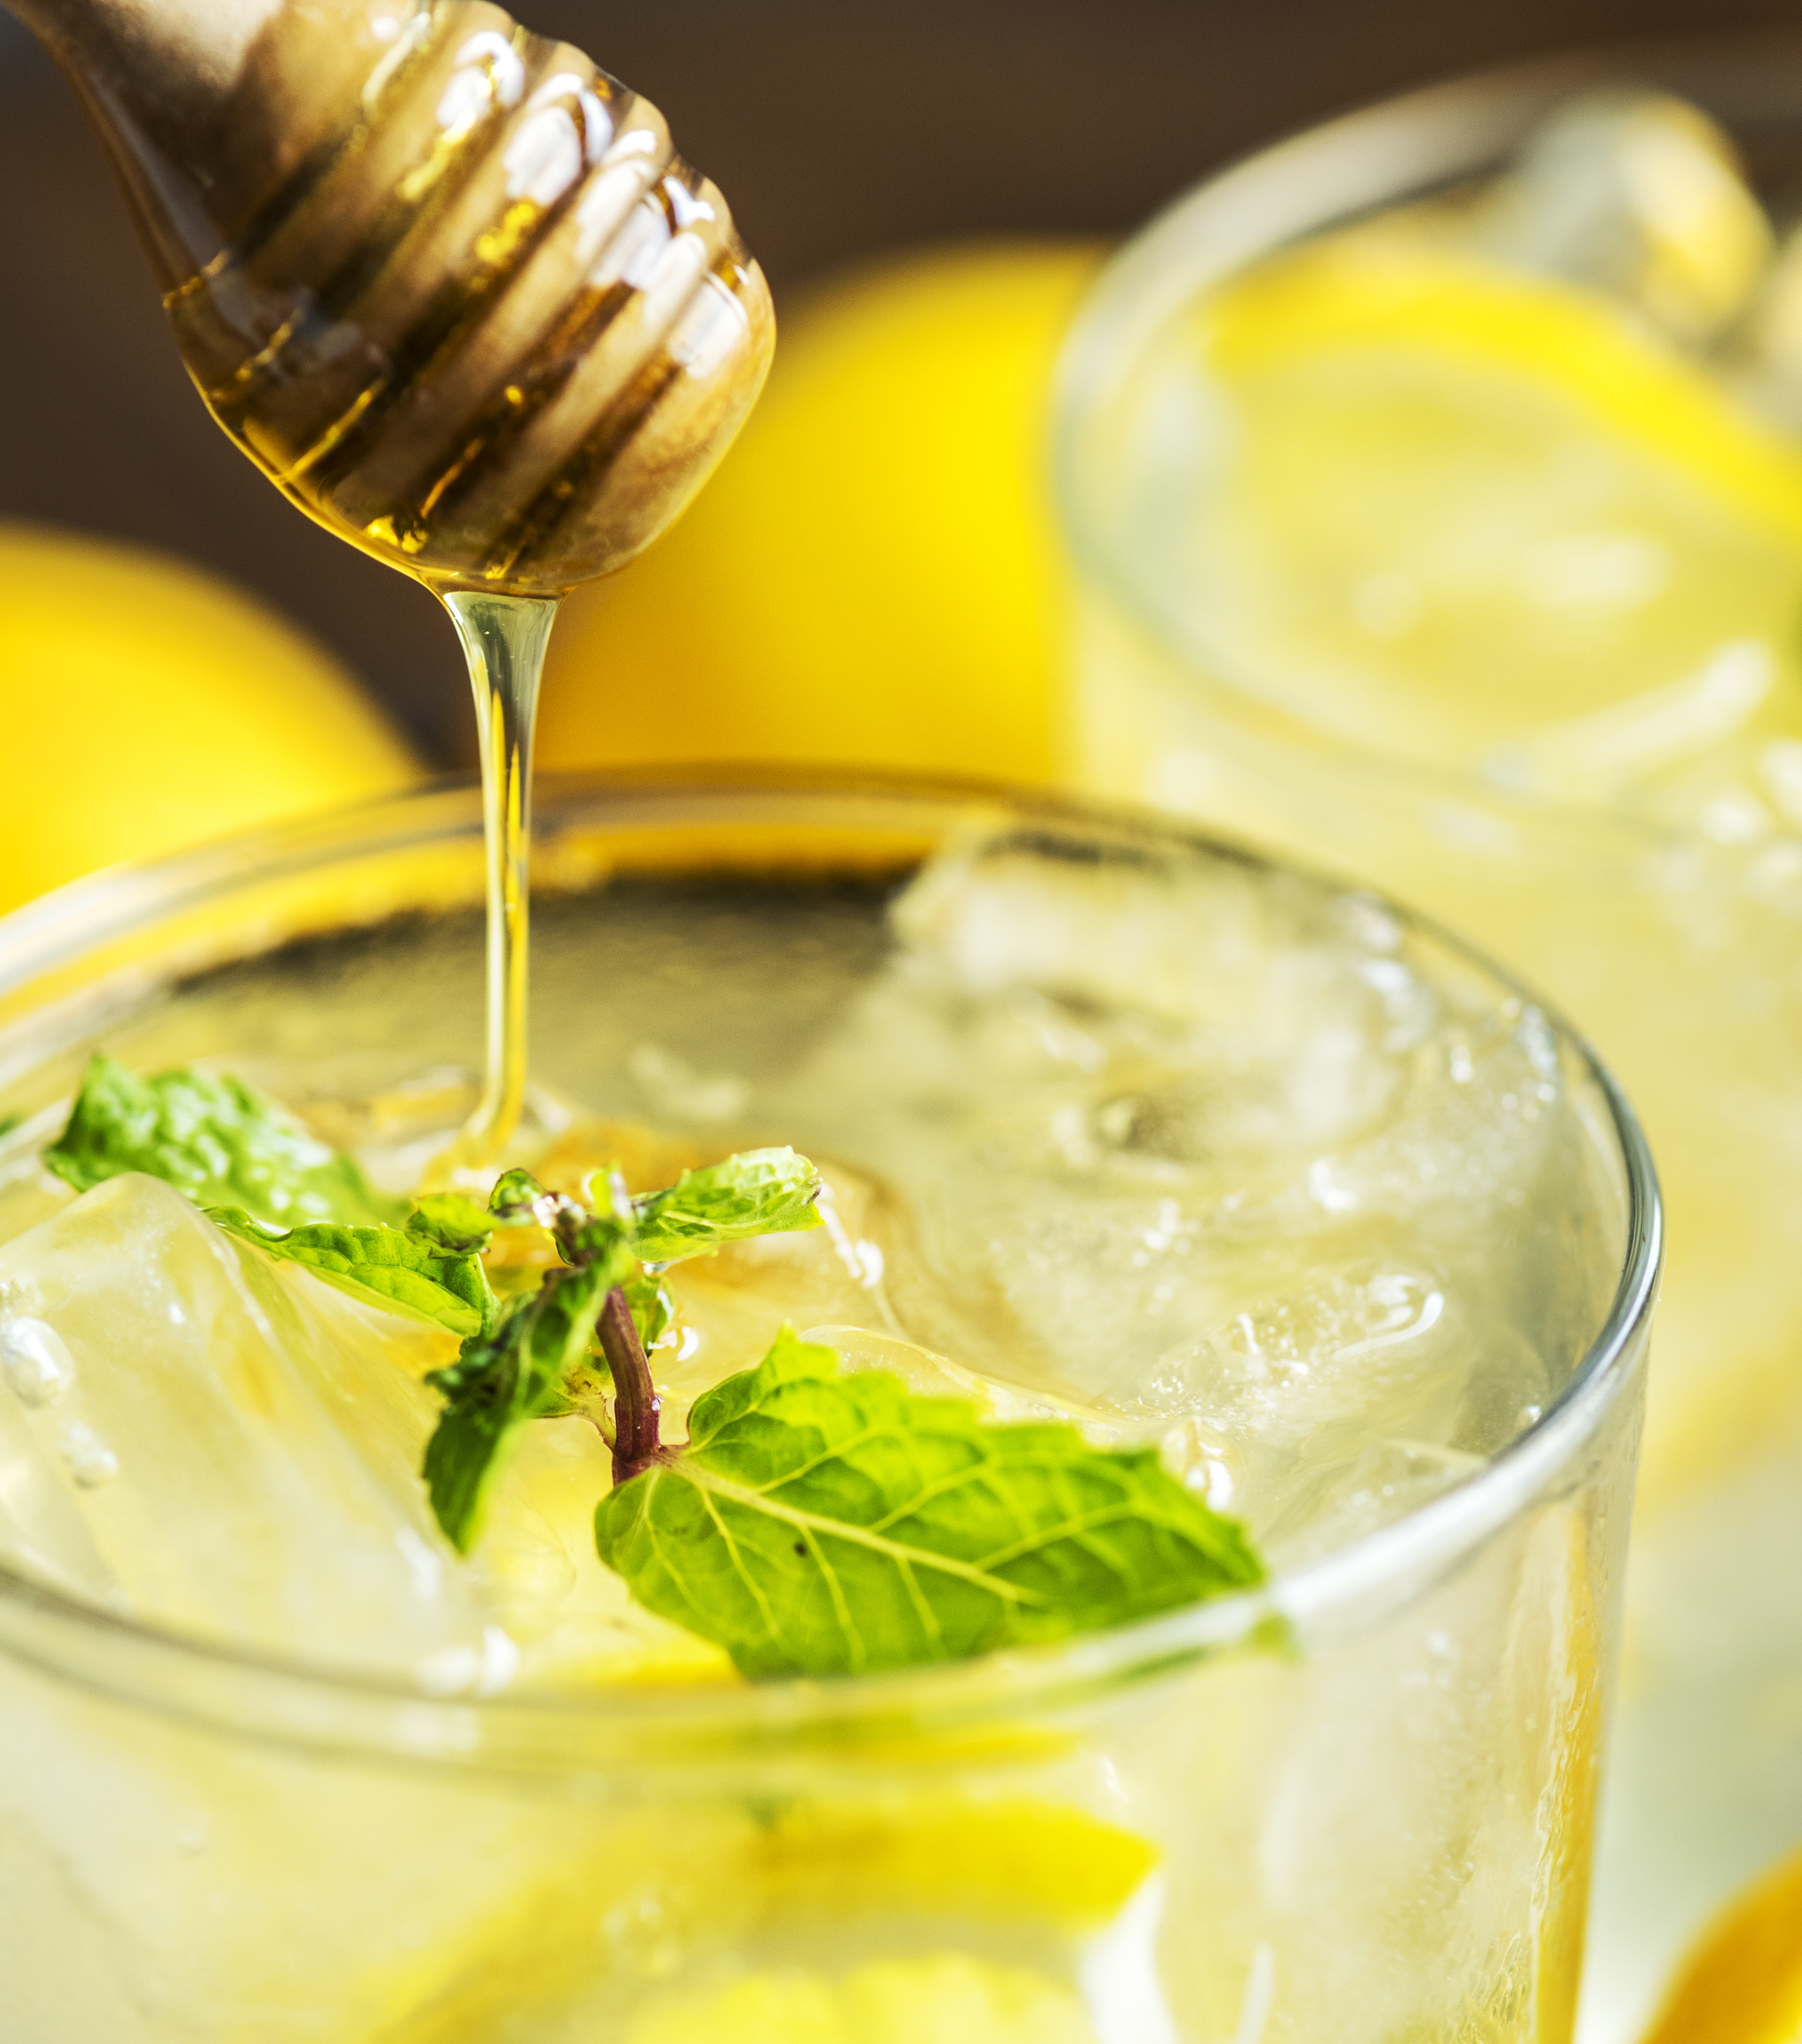
beverage, citrus, closeup, cold drinks, cuisine, decoration, dieting, drink, drinking, food, food photography, food styling, fresh, fruit, glass, health, healthcare, healthy, homemade, honey, honey dripper, honey lemon soda, ingredient, juice, lemon, lemonade, liquid, macro, medicine, natural, nutrients, nutrition, nutritious, organic, peppermint, raw, refreshing, refreshment, rustic, sour, summer, sweet, vitamin c, wellbeing, wellness, non alcoholic beverage, mint julep, cocktail, garnish